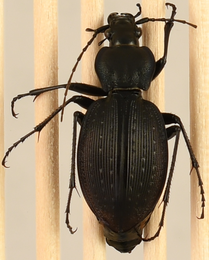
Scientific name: Carabus goryi
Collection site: Great Smoky Mountains National Park NEON (GRSM), plot GRSM_020